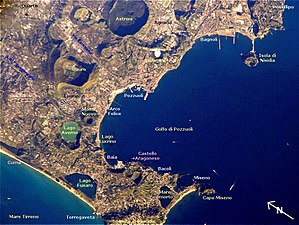
Campi Flegrei
Satelitbillede af vulkanområdet vest for Napoli
Campi Flegrei er Europas største vulkan spredt ud over et stort område beliggende vest for Napoli, Italien. Det er en af verdens 47 kendte supervulkaner. Den er stadig aktiv og området udviser 24 kratere. De fleste af dem ligger under vandet, og hydrothermisk aktivitet kan observeres. Aktiviteten viser sig også ved gasudslip i Solfatara krateret og ved sænkninger og hævninger, såkaldte bradyseismiske fænomener. Campi Flegrei og Vesuv har et fælles magmakammer på ca. 440 km² kun 10 km under overfladen. Området overvåges af Vesuvius Observatoriet.